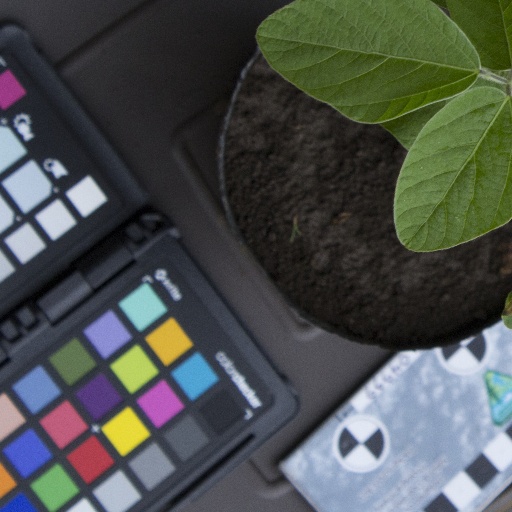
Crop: soybean